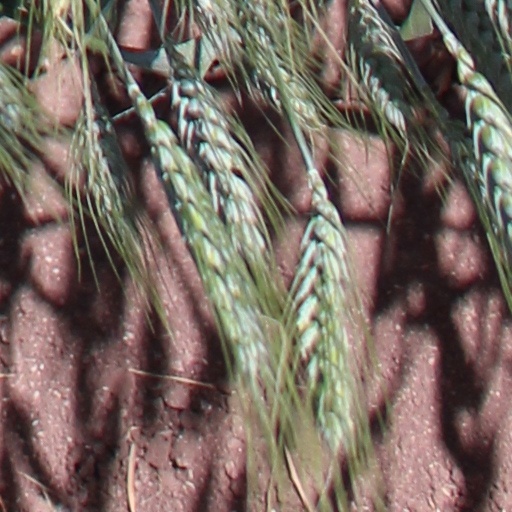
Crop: wheat